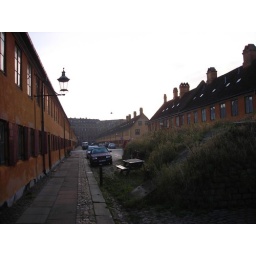
There are rows of neat orange houses near Kastellet.